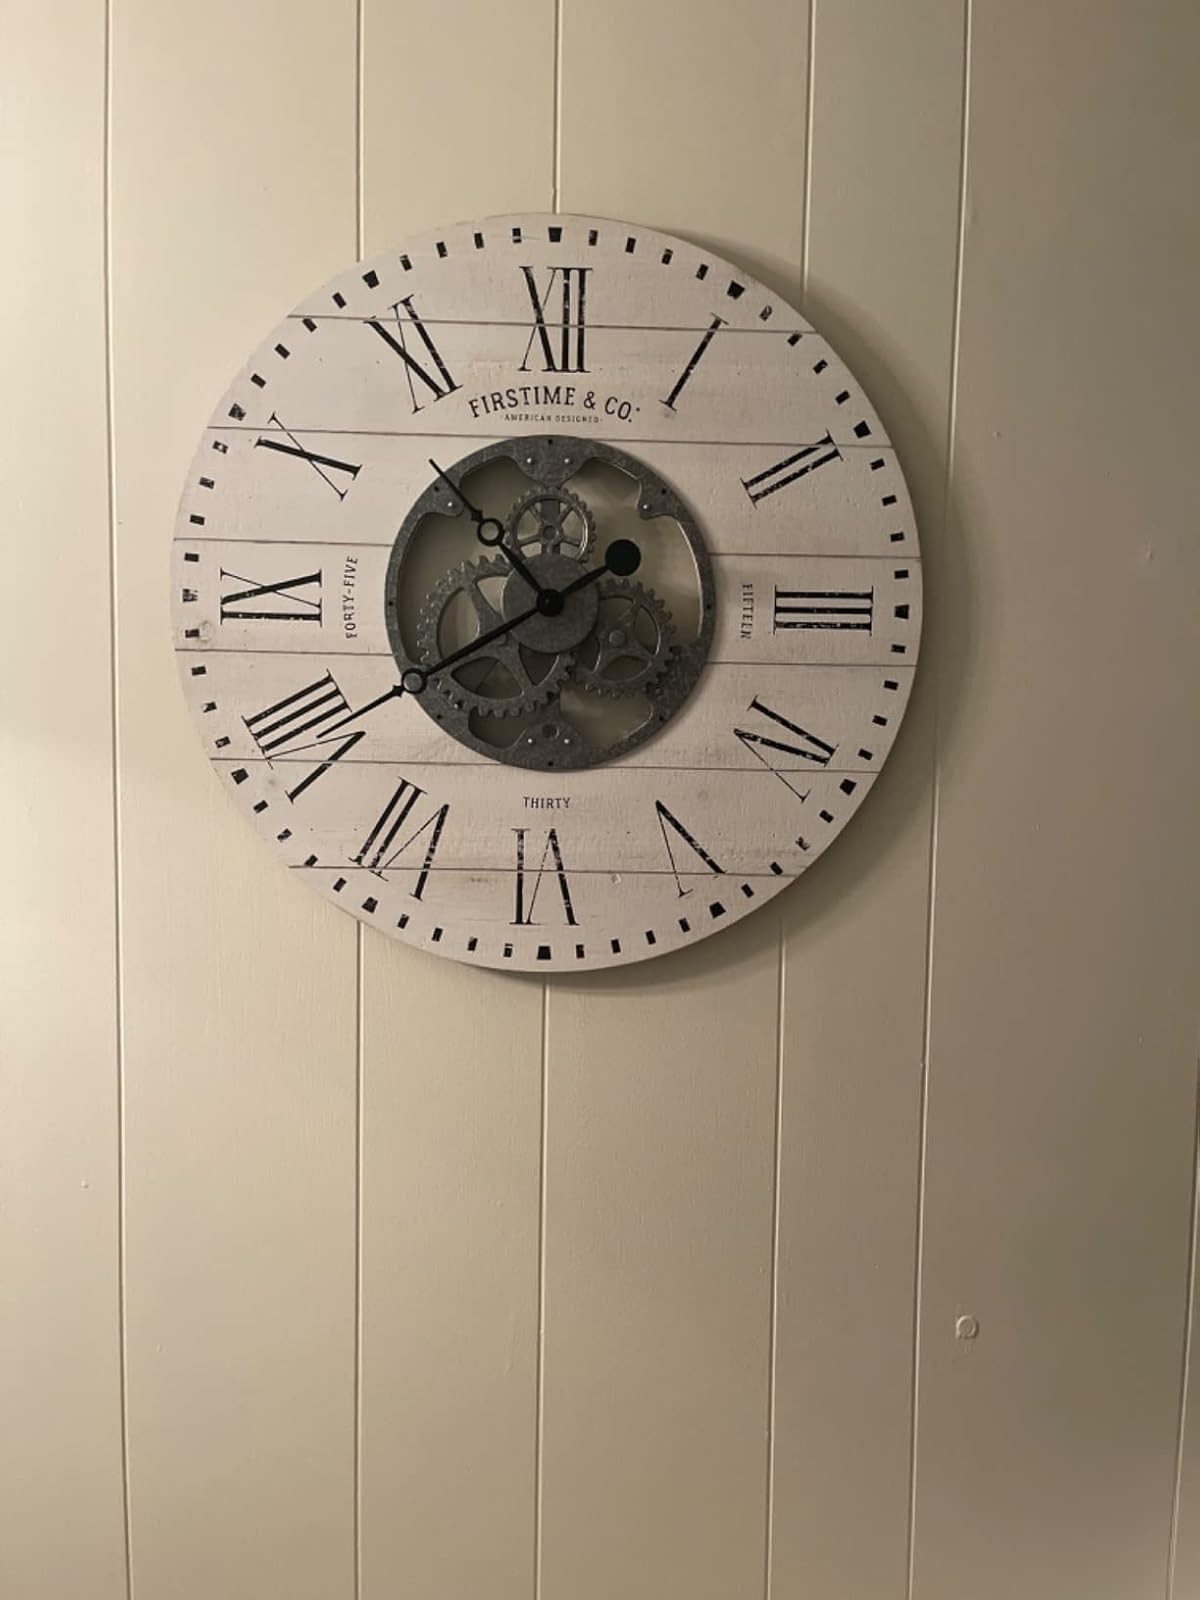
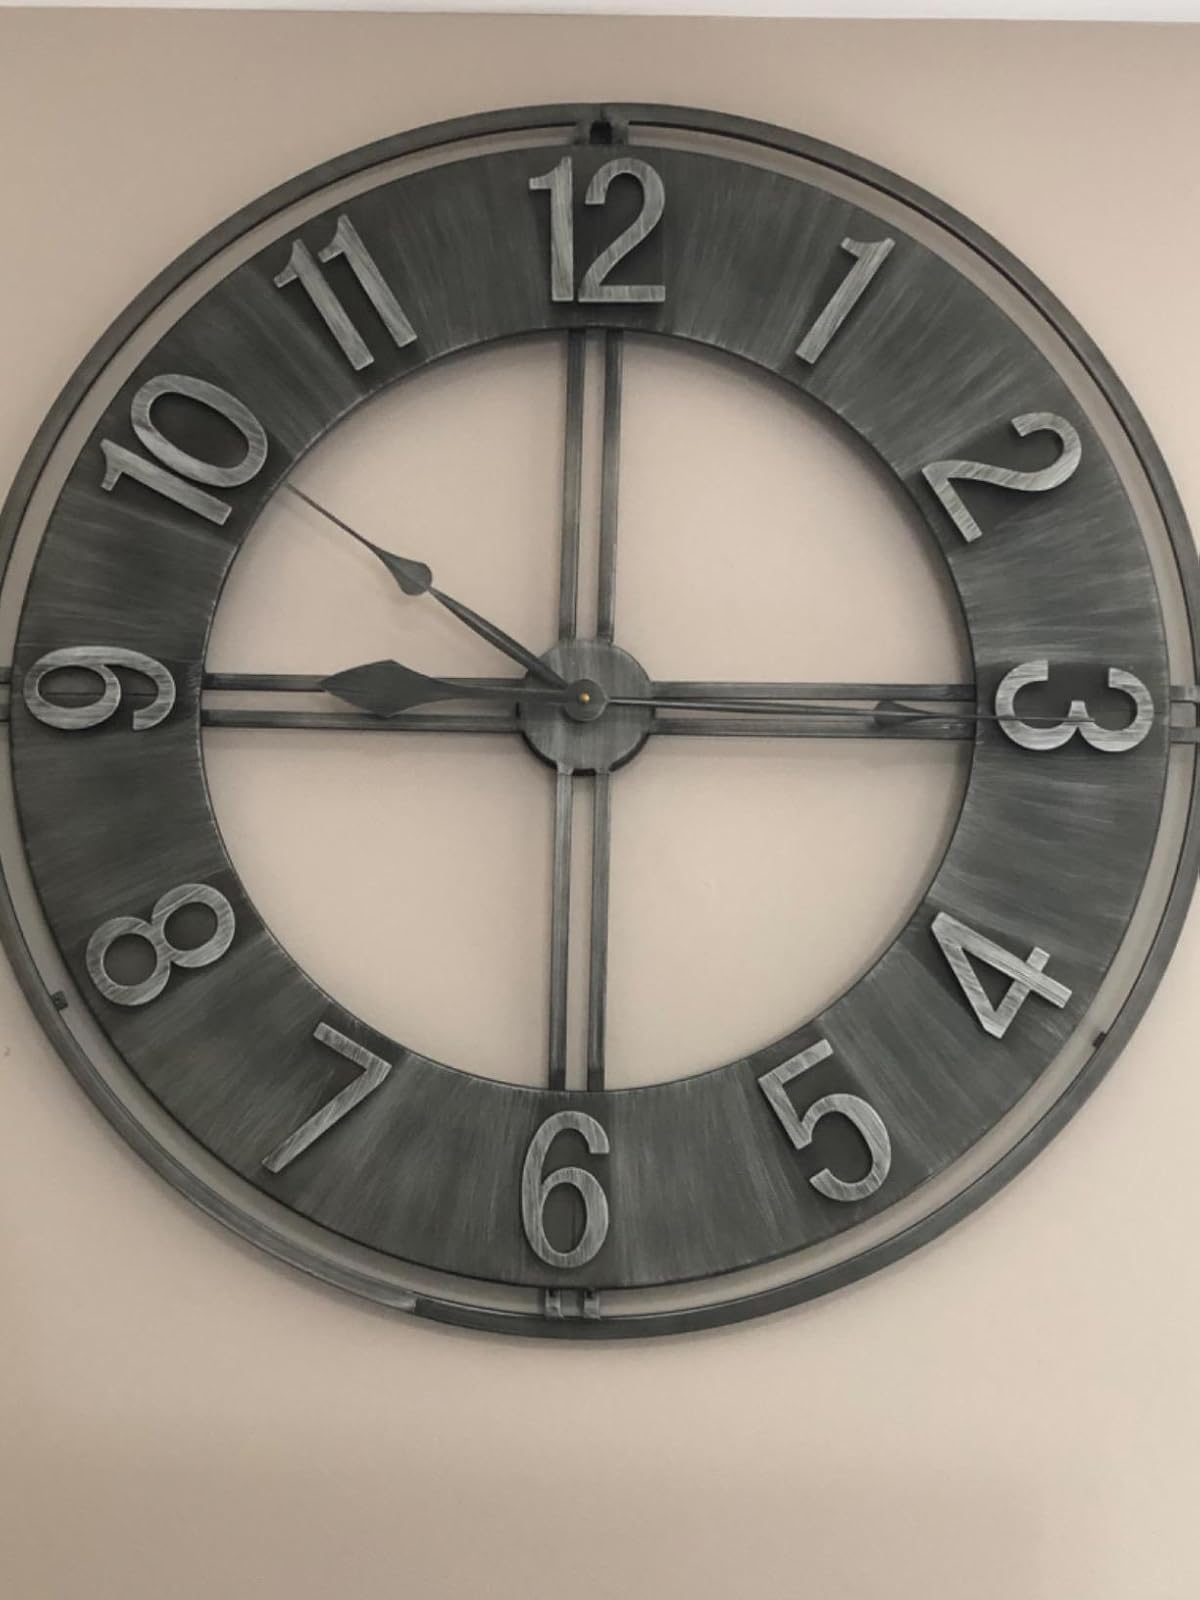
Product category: clock
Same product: no